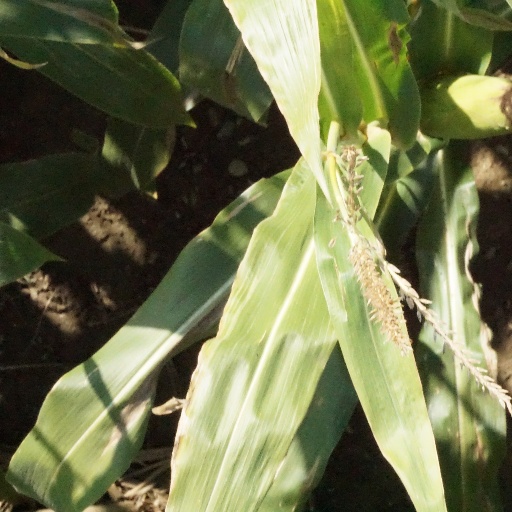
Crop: maize; corn